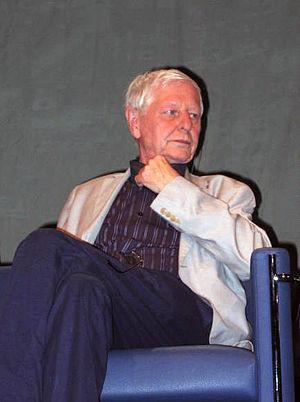
Hans Magnus Enzensberger, né le 11 novembre 1929 à Kaufbeuren, en Bavière, est un poète, écrivain, traducteur et journaliste allemand, également connu sous le pseudonyme de Andreas Thalmayr, qui vit actuellement à Munich-Schwabing.